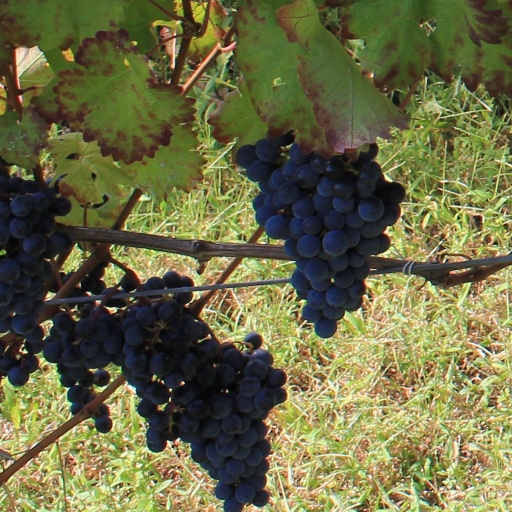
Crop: grape